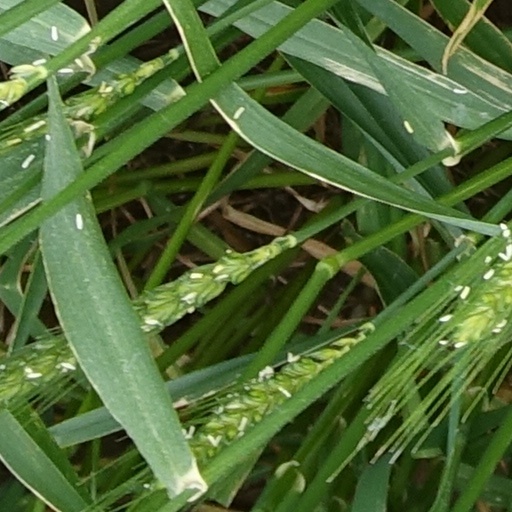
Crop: wheat